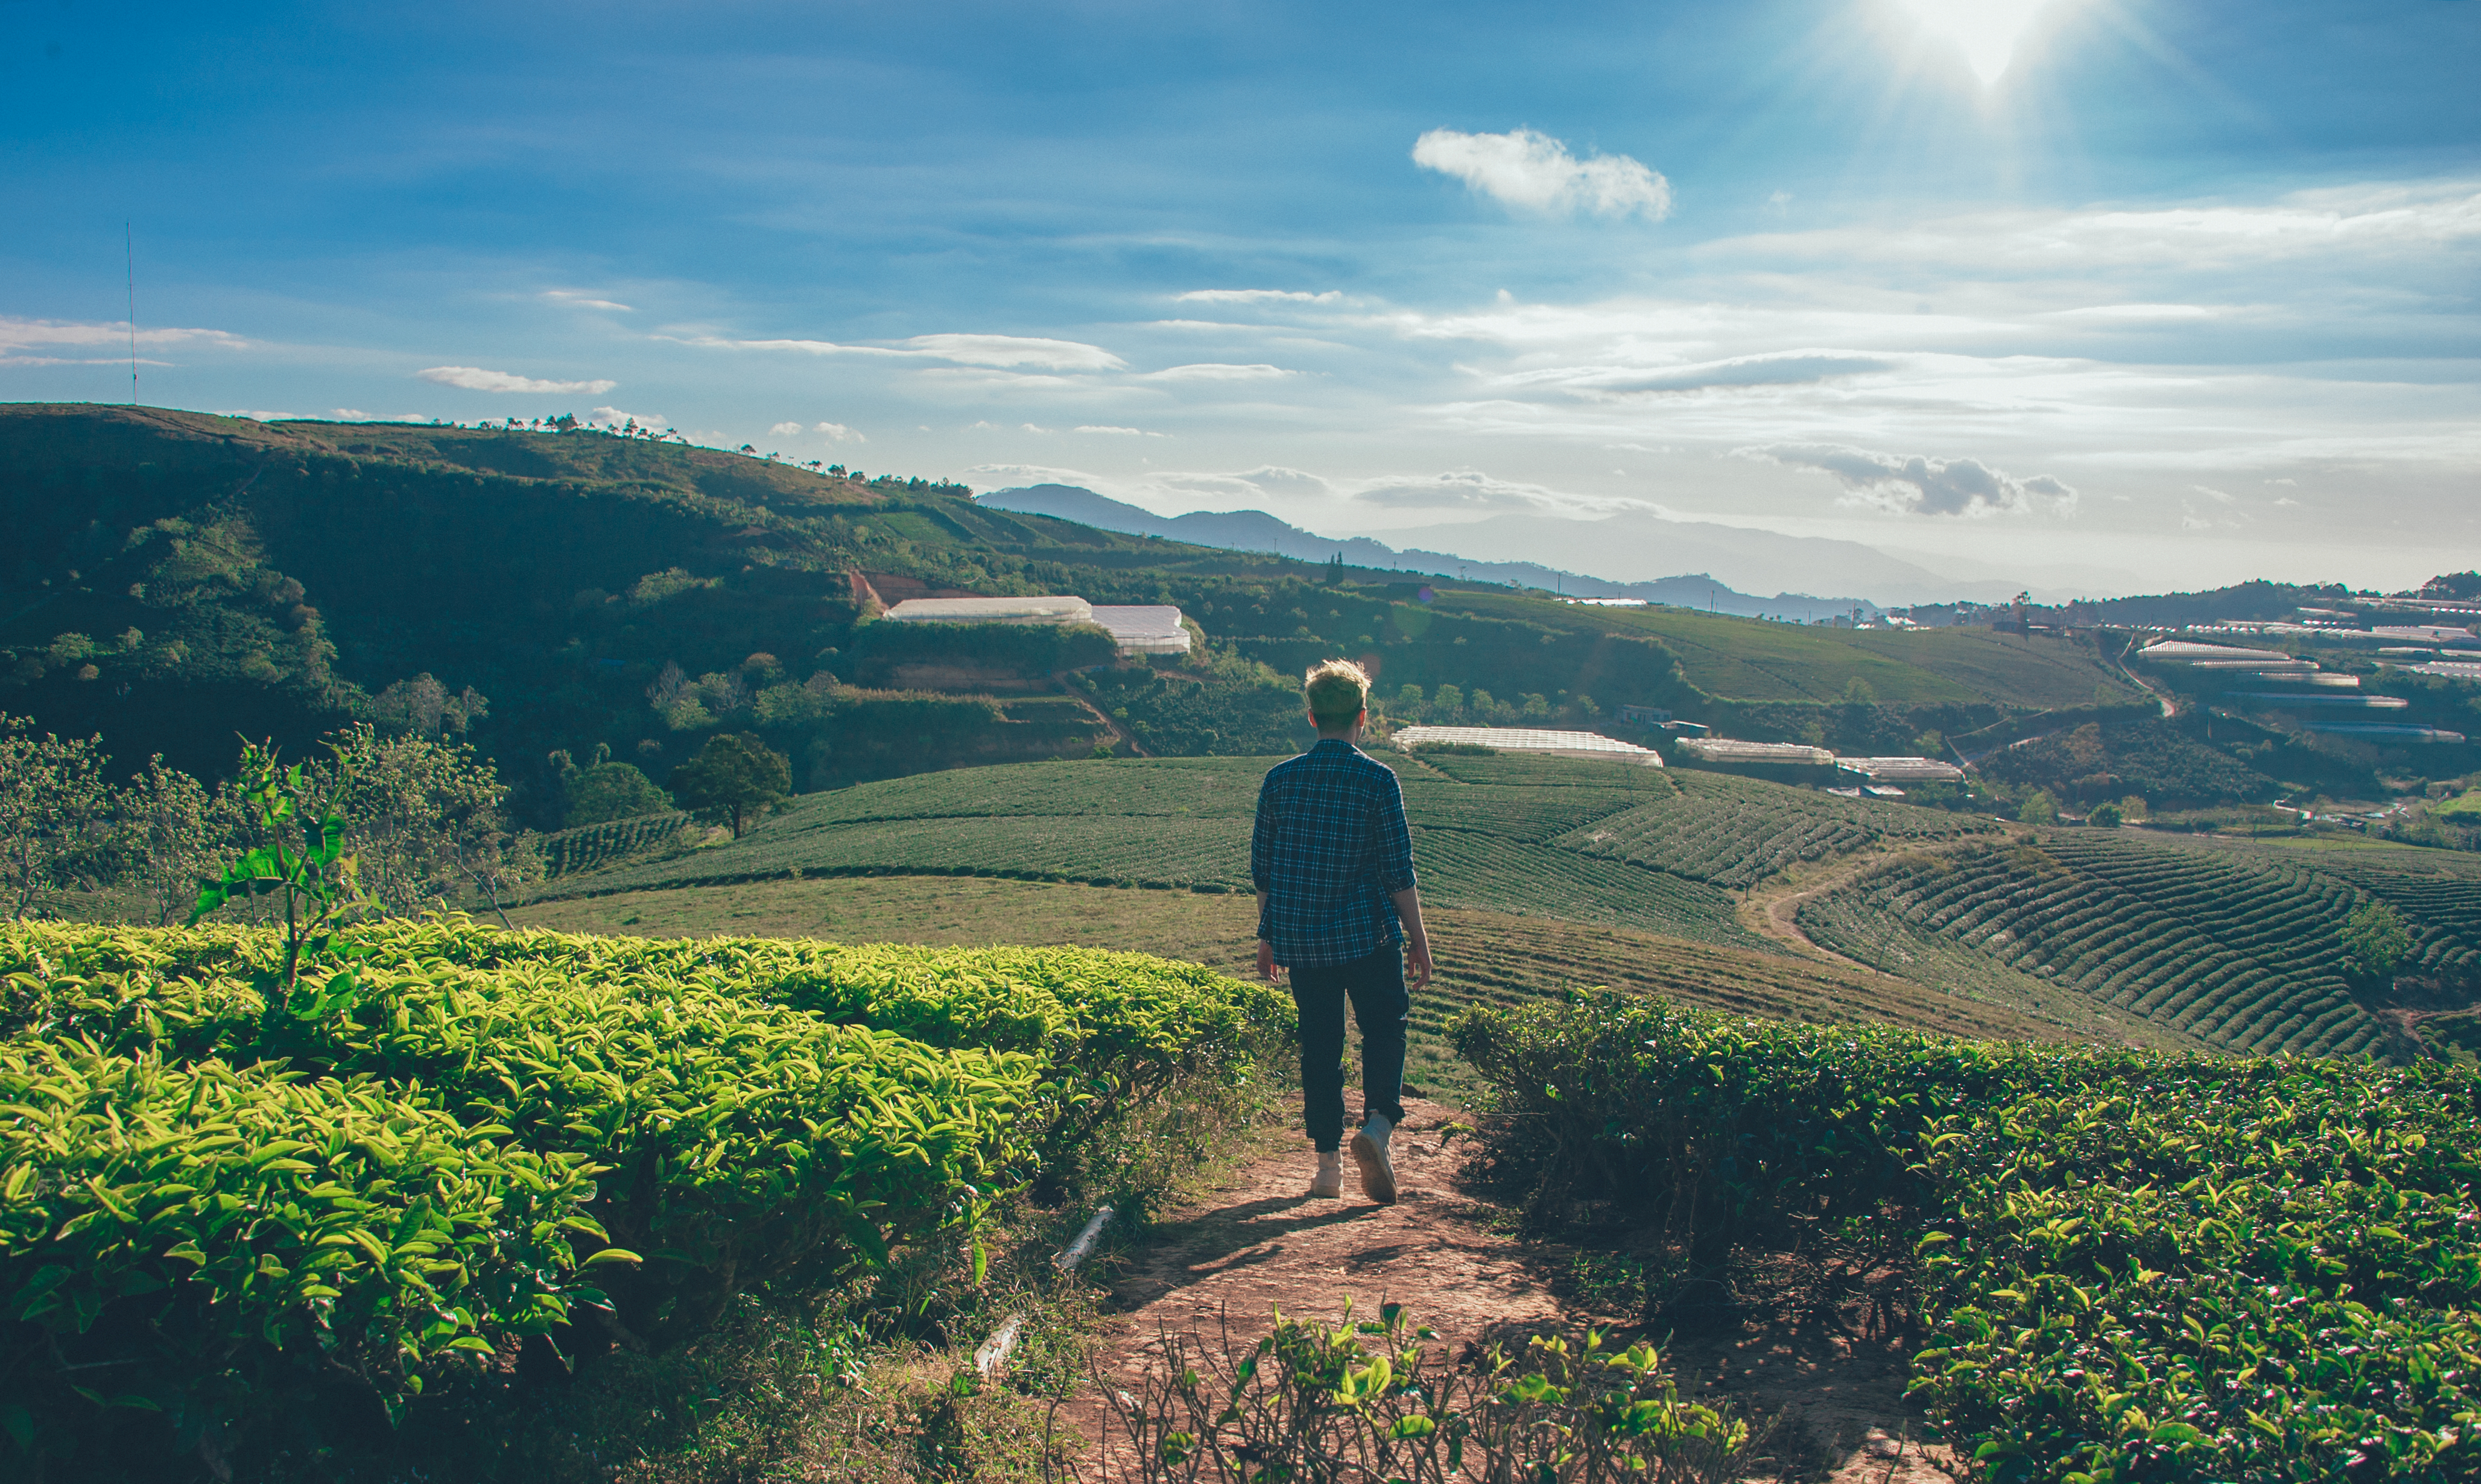
nature, plant, tree, sky, sunlight, man, cloud, hill, agriculture, mountainous landforms, field, highland, leaf, rural area, hill station, mountain, morning, vineyard, plantation, landscape, horizon, crop, farm, grass, mount scenery, meteorological phenomenon, tourism, grassland